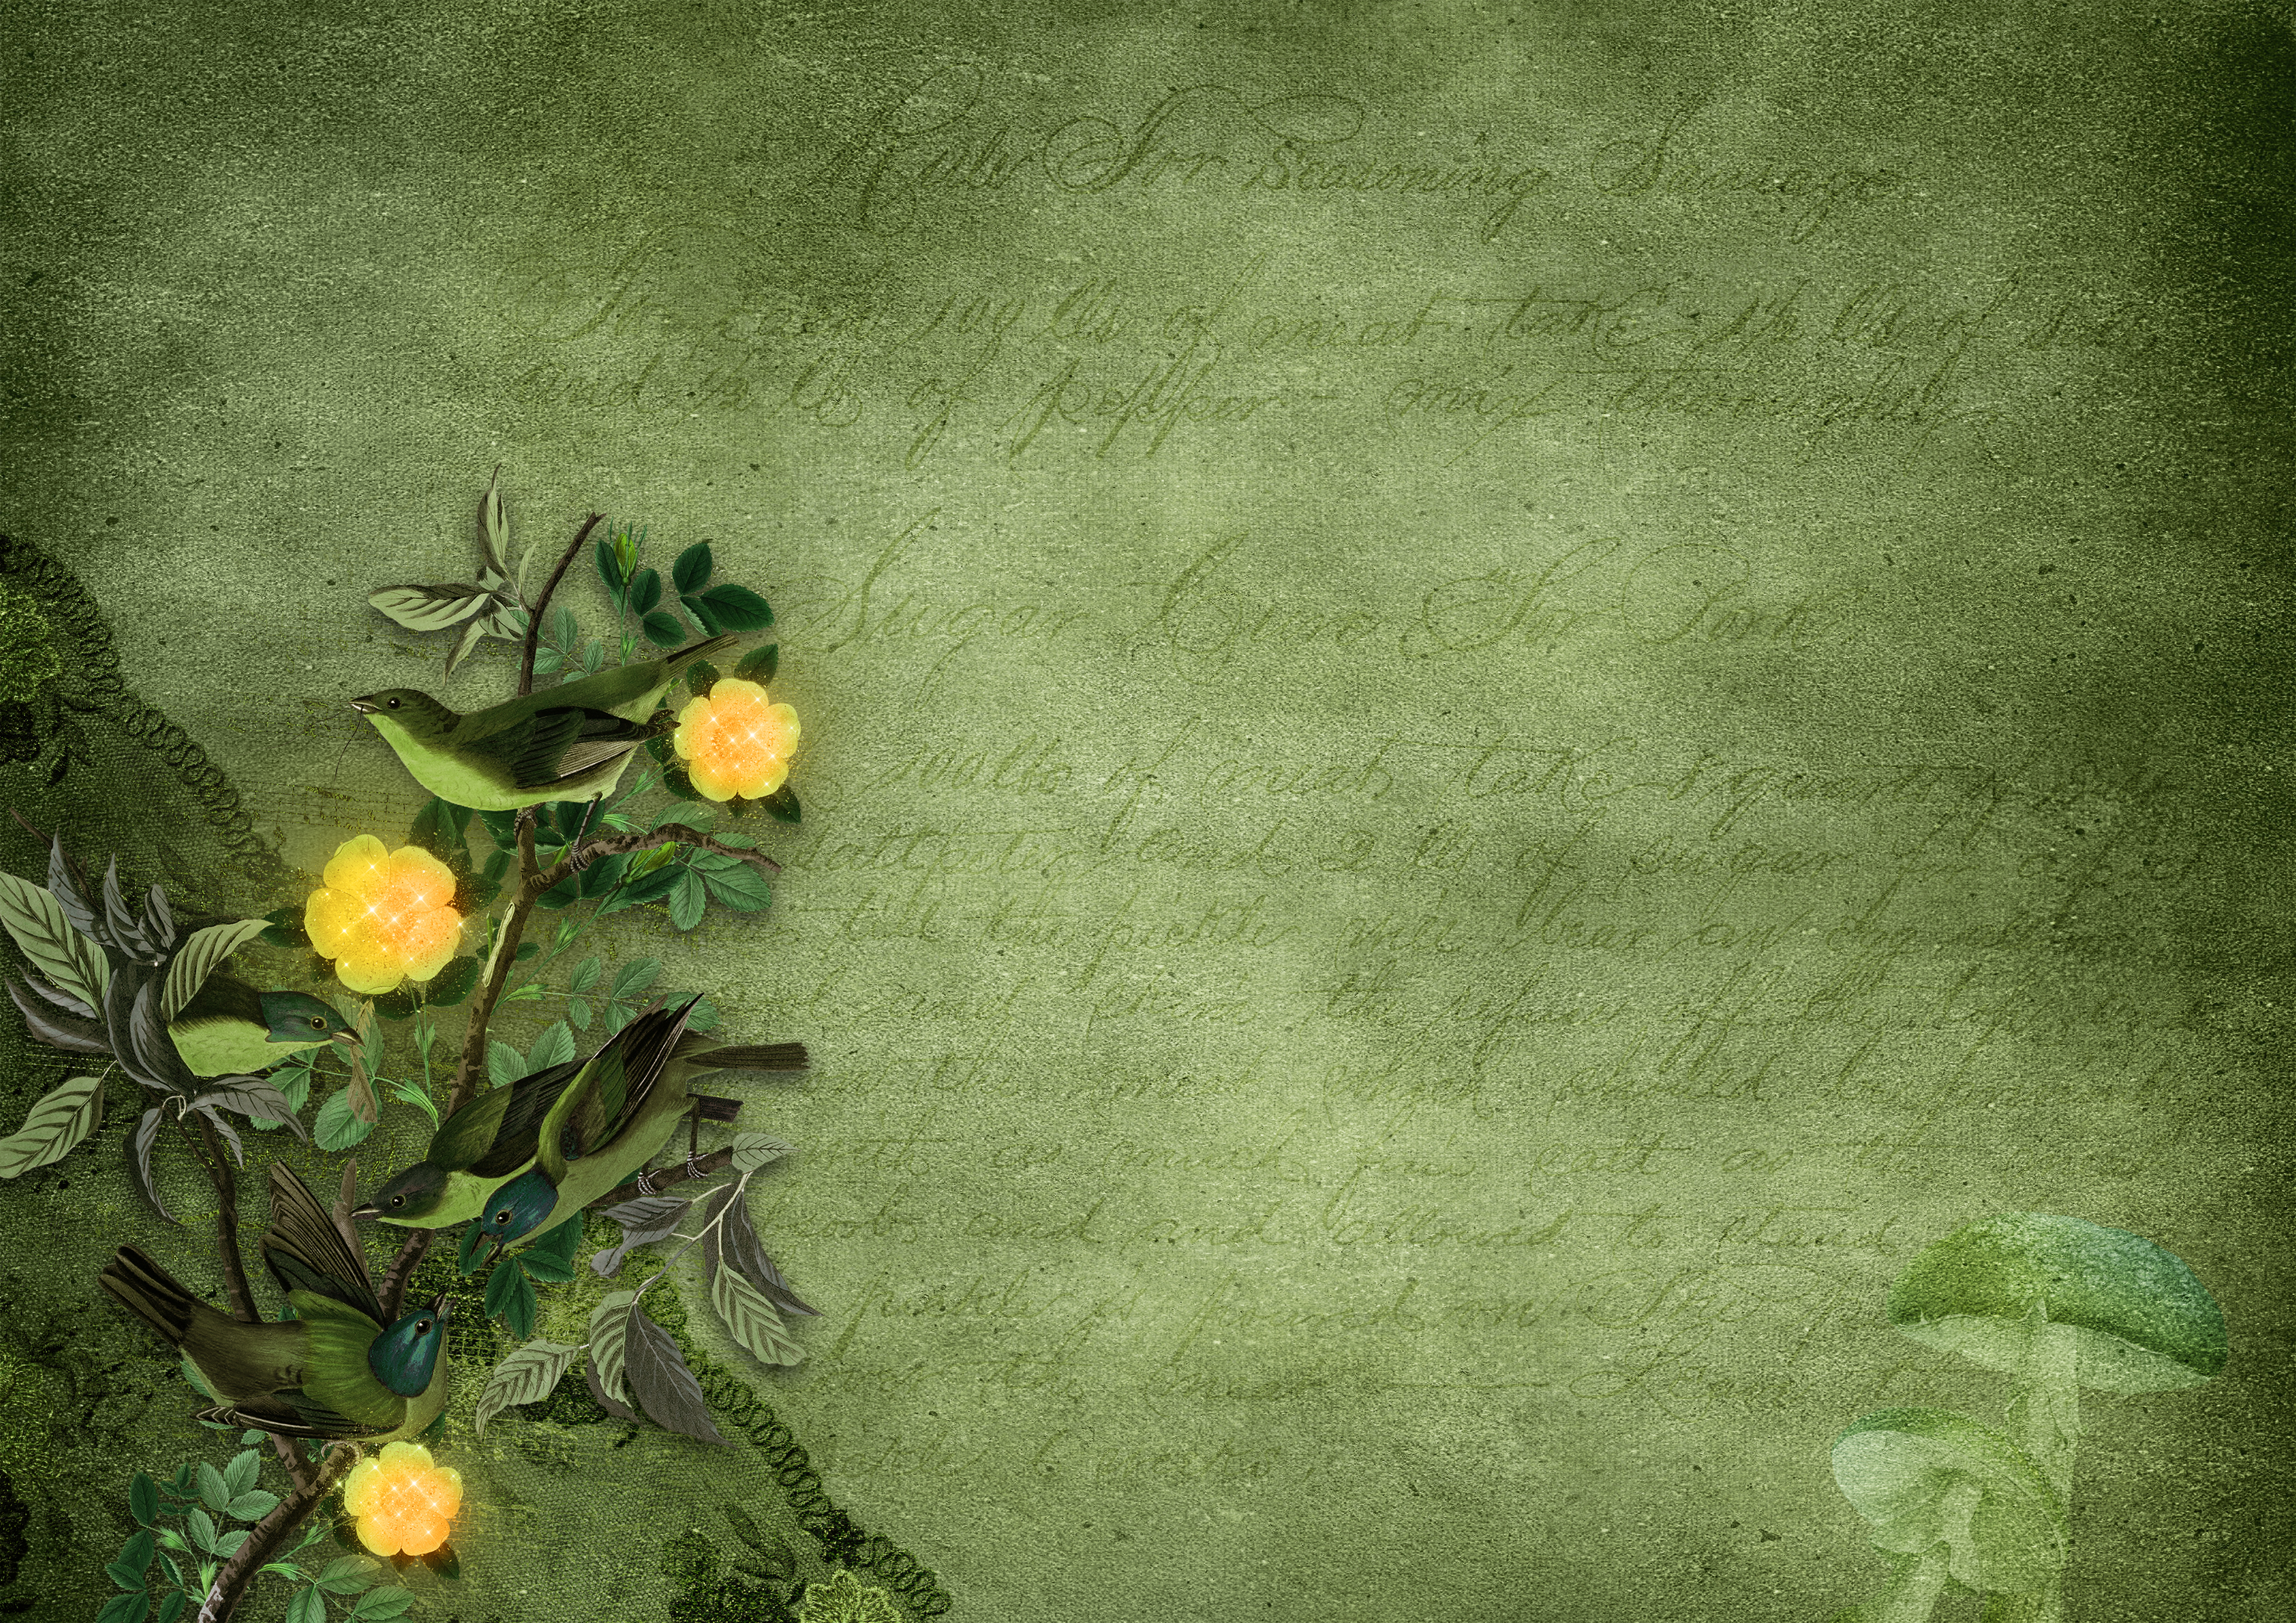
flowers, birds, paper, vintage, old, texture, floral, template, decorative, letterpaper, shabby chic, green, dirty, gothic, decorated, text free space, blank, greeting card, background, mushroom, fairytale, flower, yellow, flora, leaf, grass, still life photography, plant, meadow, computer wallpaper, petal, painting, still life, plant stem, wildflower, wallpaper